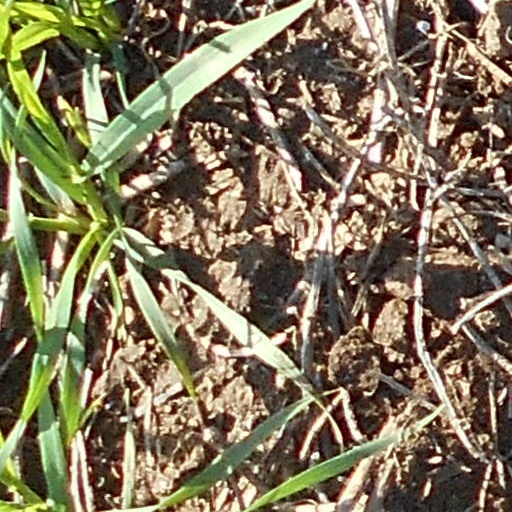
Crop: wheat